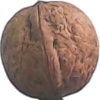
Label: Walnut 1